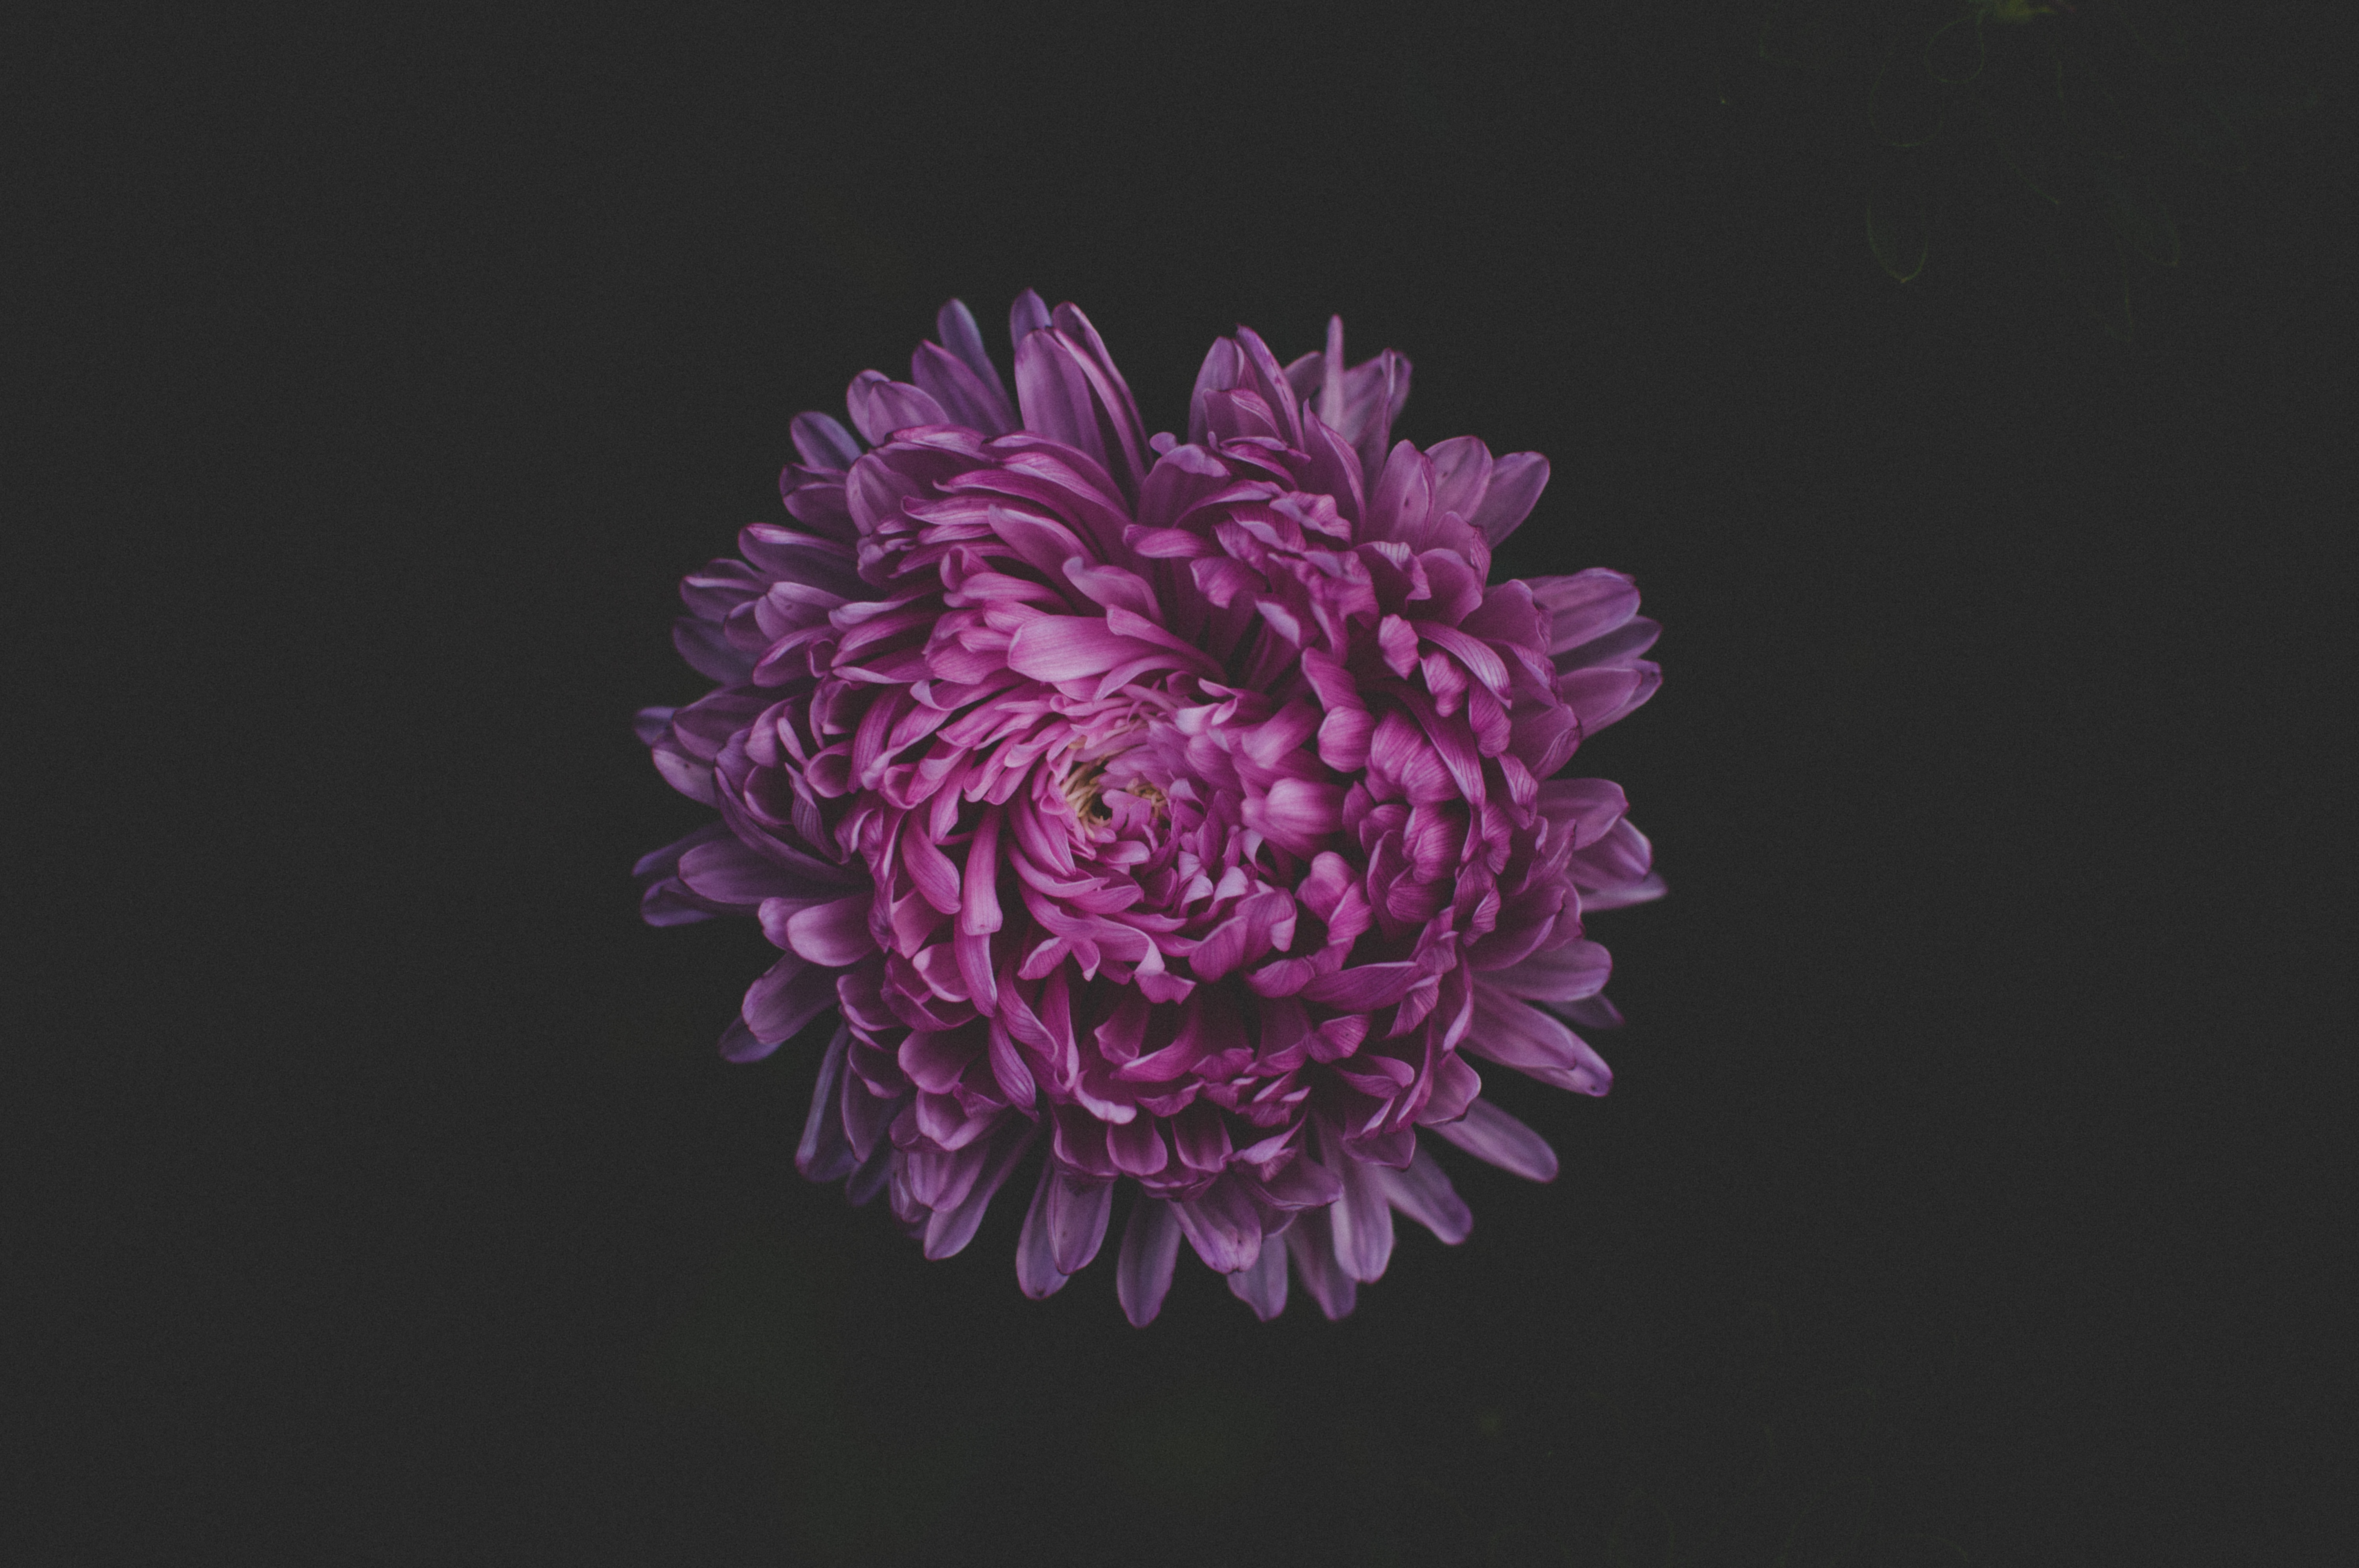
flower, purple, violet, pink, lilac, flowering plant, petal, dahlia, chrysanths, close up, macro photography, magenta, computer wallpaper, aster, plant, daisy family